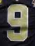
Number: 9